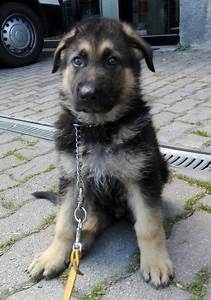
Label: cane